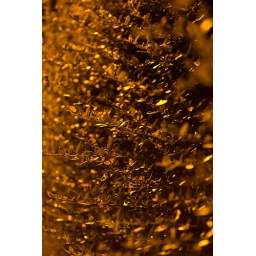
Wandering home from a friends house, the damp foliage sparkling in the street lights caught my eye.